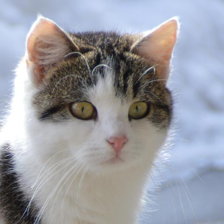
Label: animals